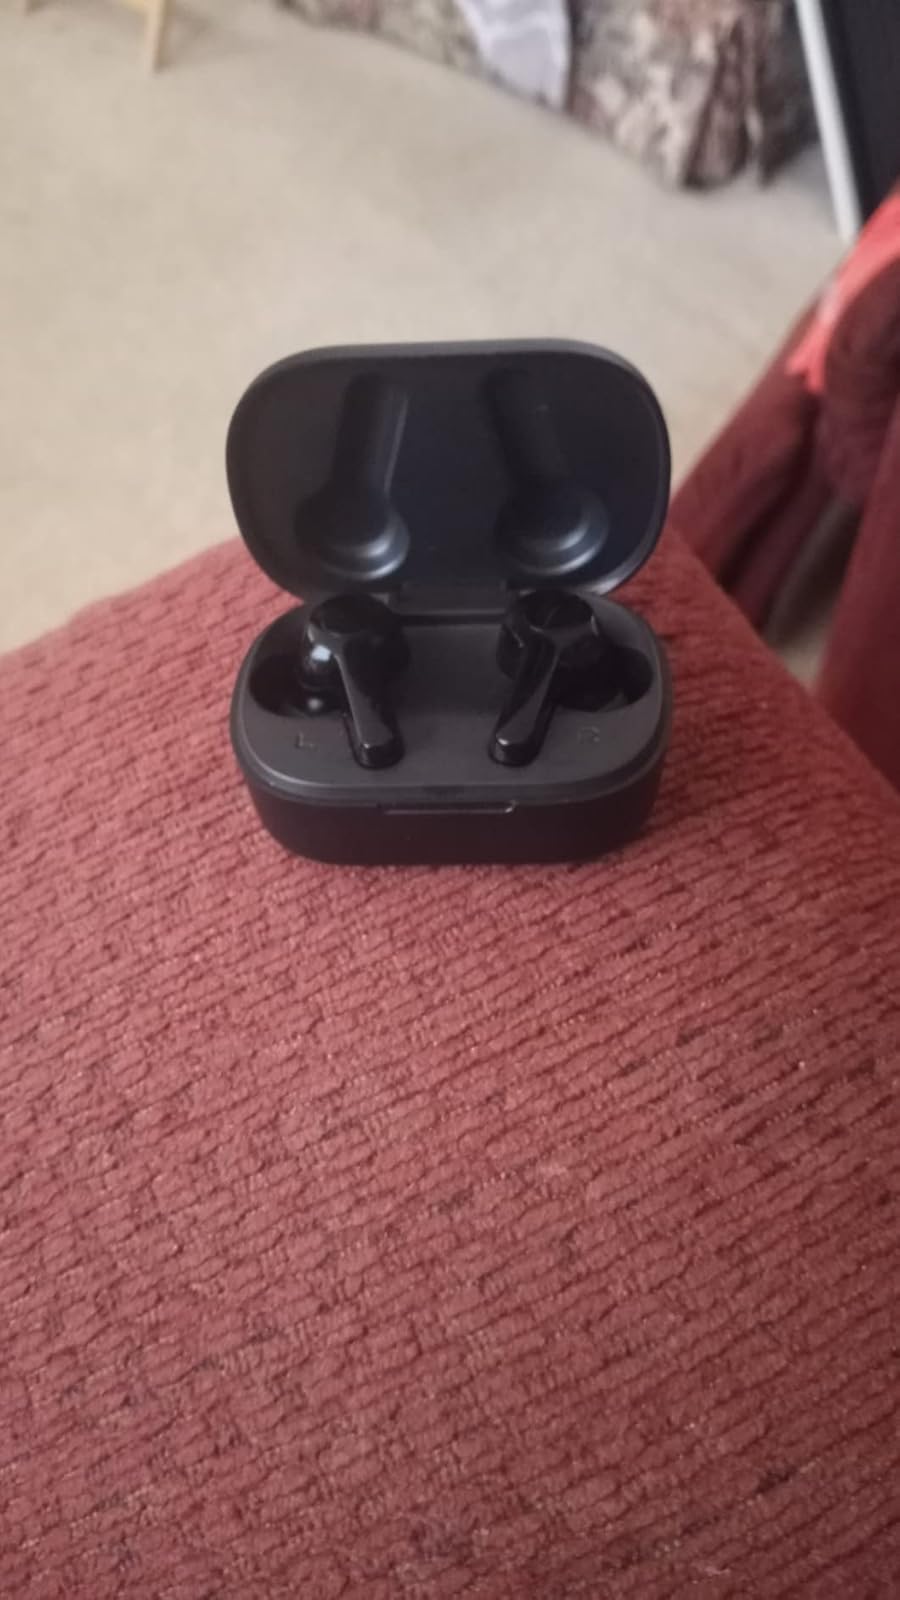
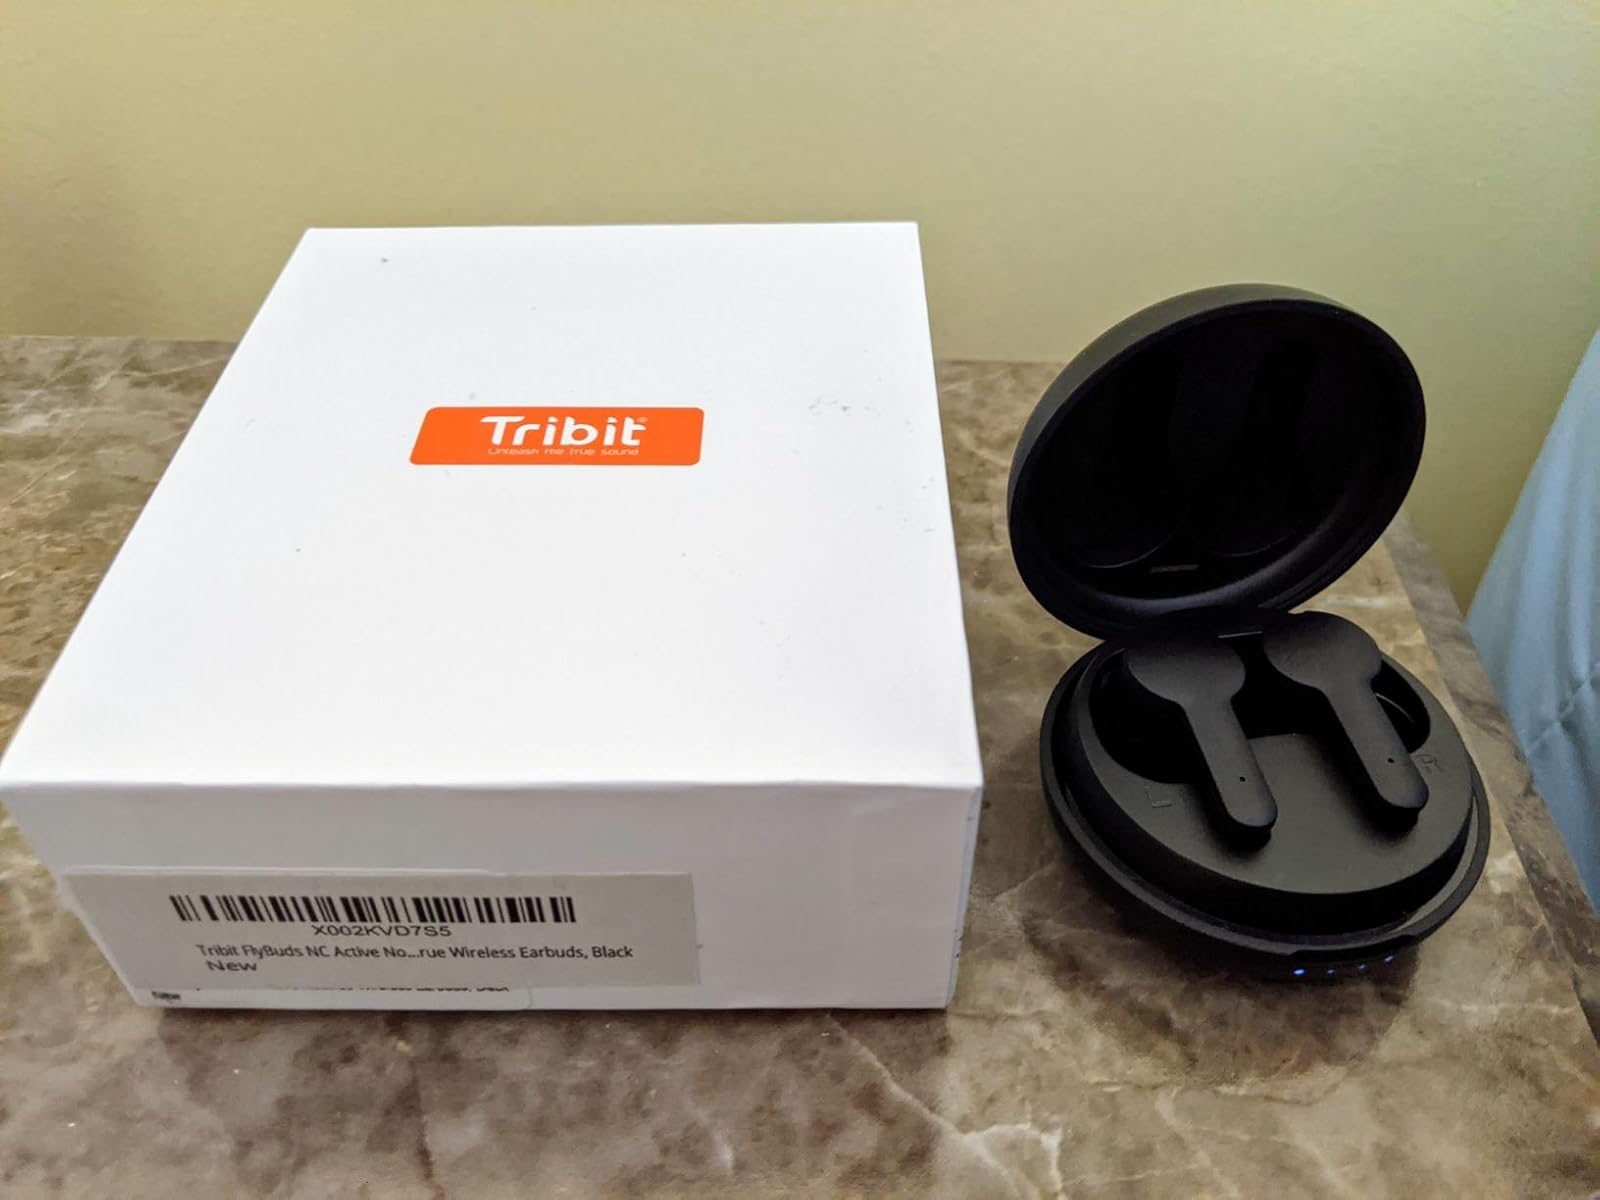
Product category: earbuds
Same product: no